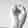
ASL letter: S